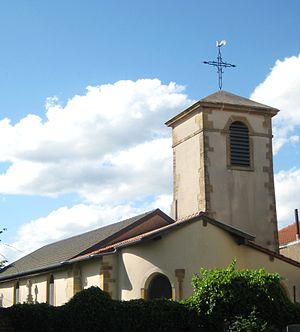
Saint-Ail est une commune française située dans le département de Meurthe-et-Moselle en région Grand Est. Elle appartient à l'unité urbaine de Jœuf.